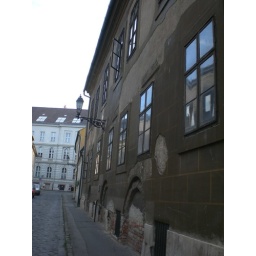
up that same small street in the castle district